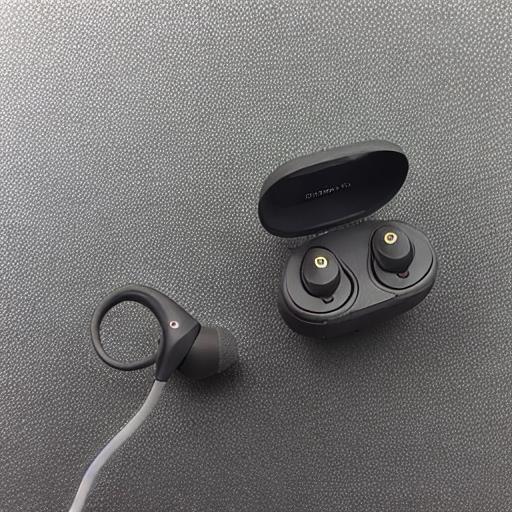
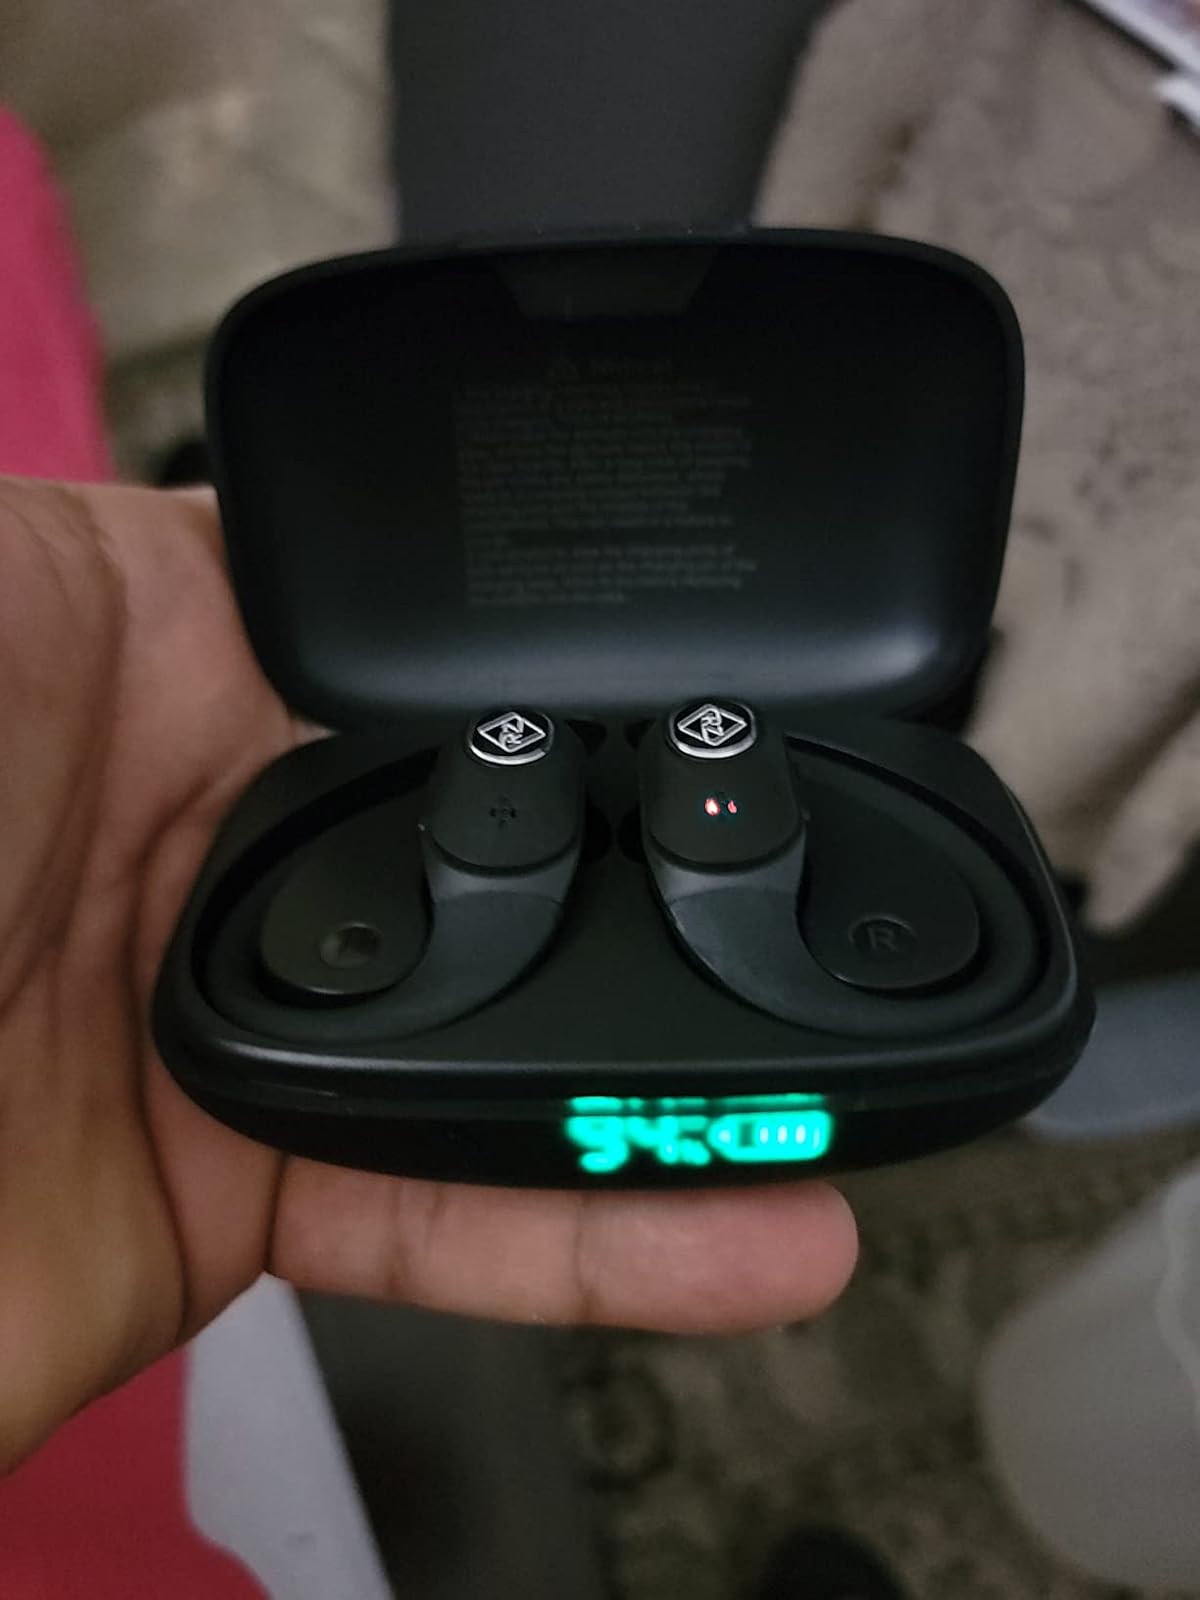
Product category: earbuds
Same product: no